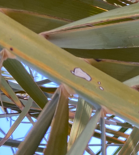
Label: Magnesium Deficiency